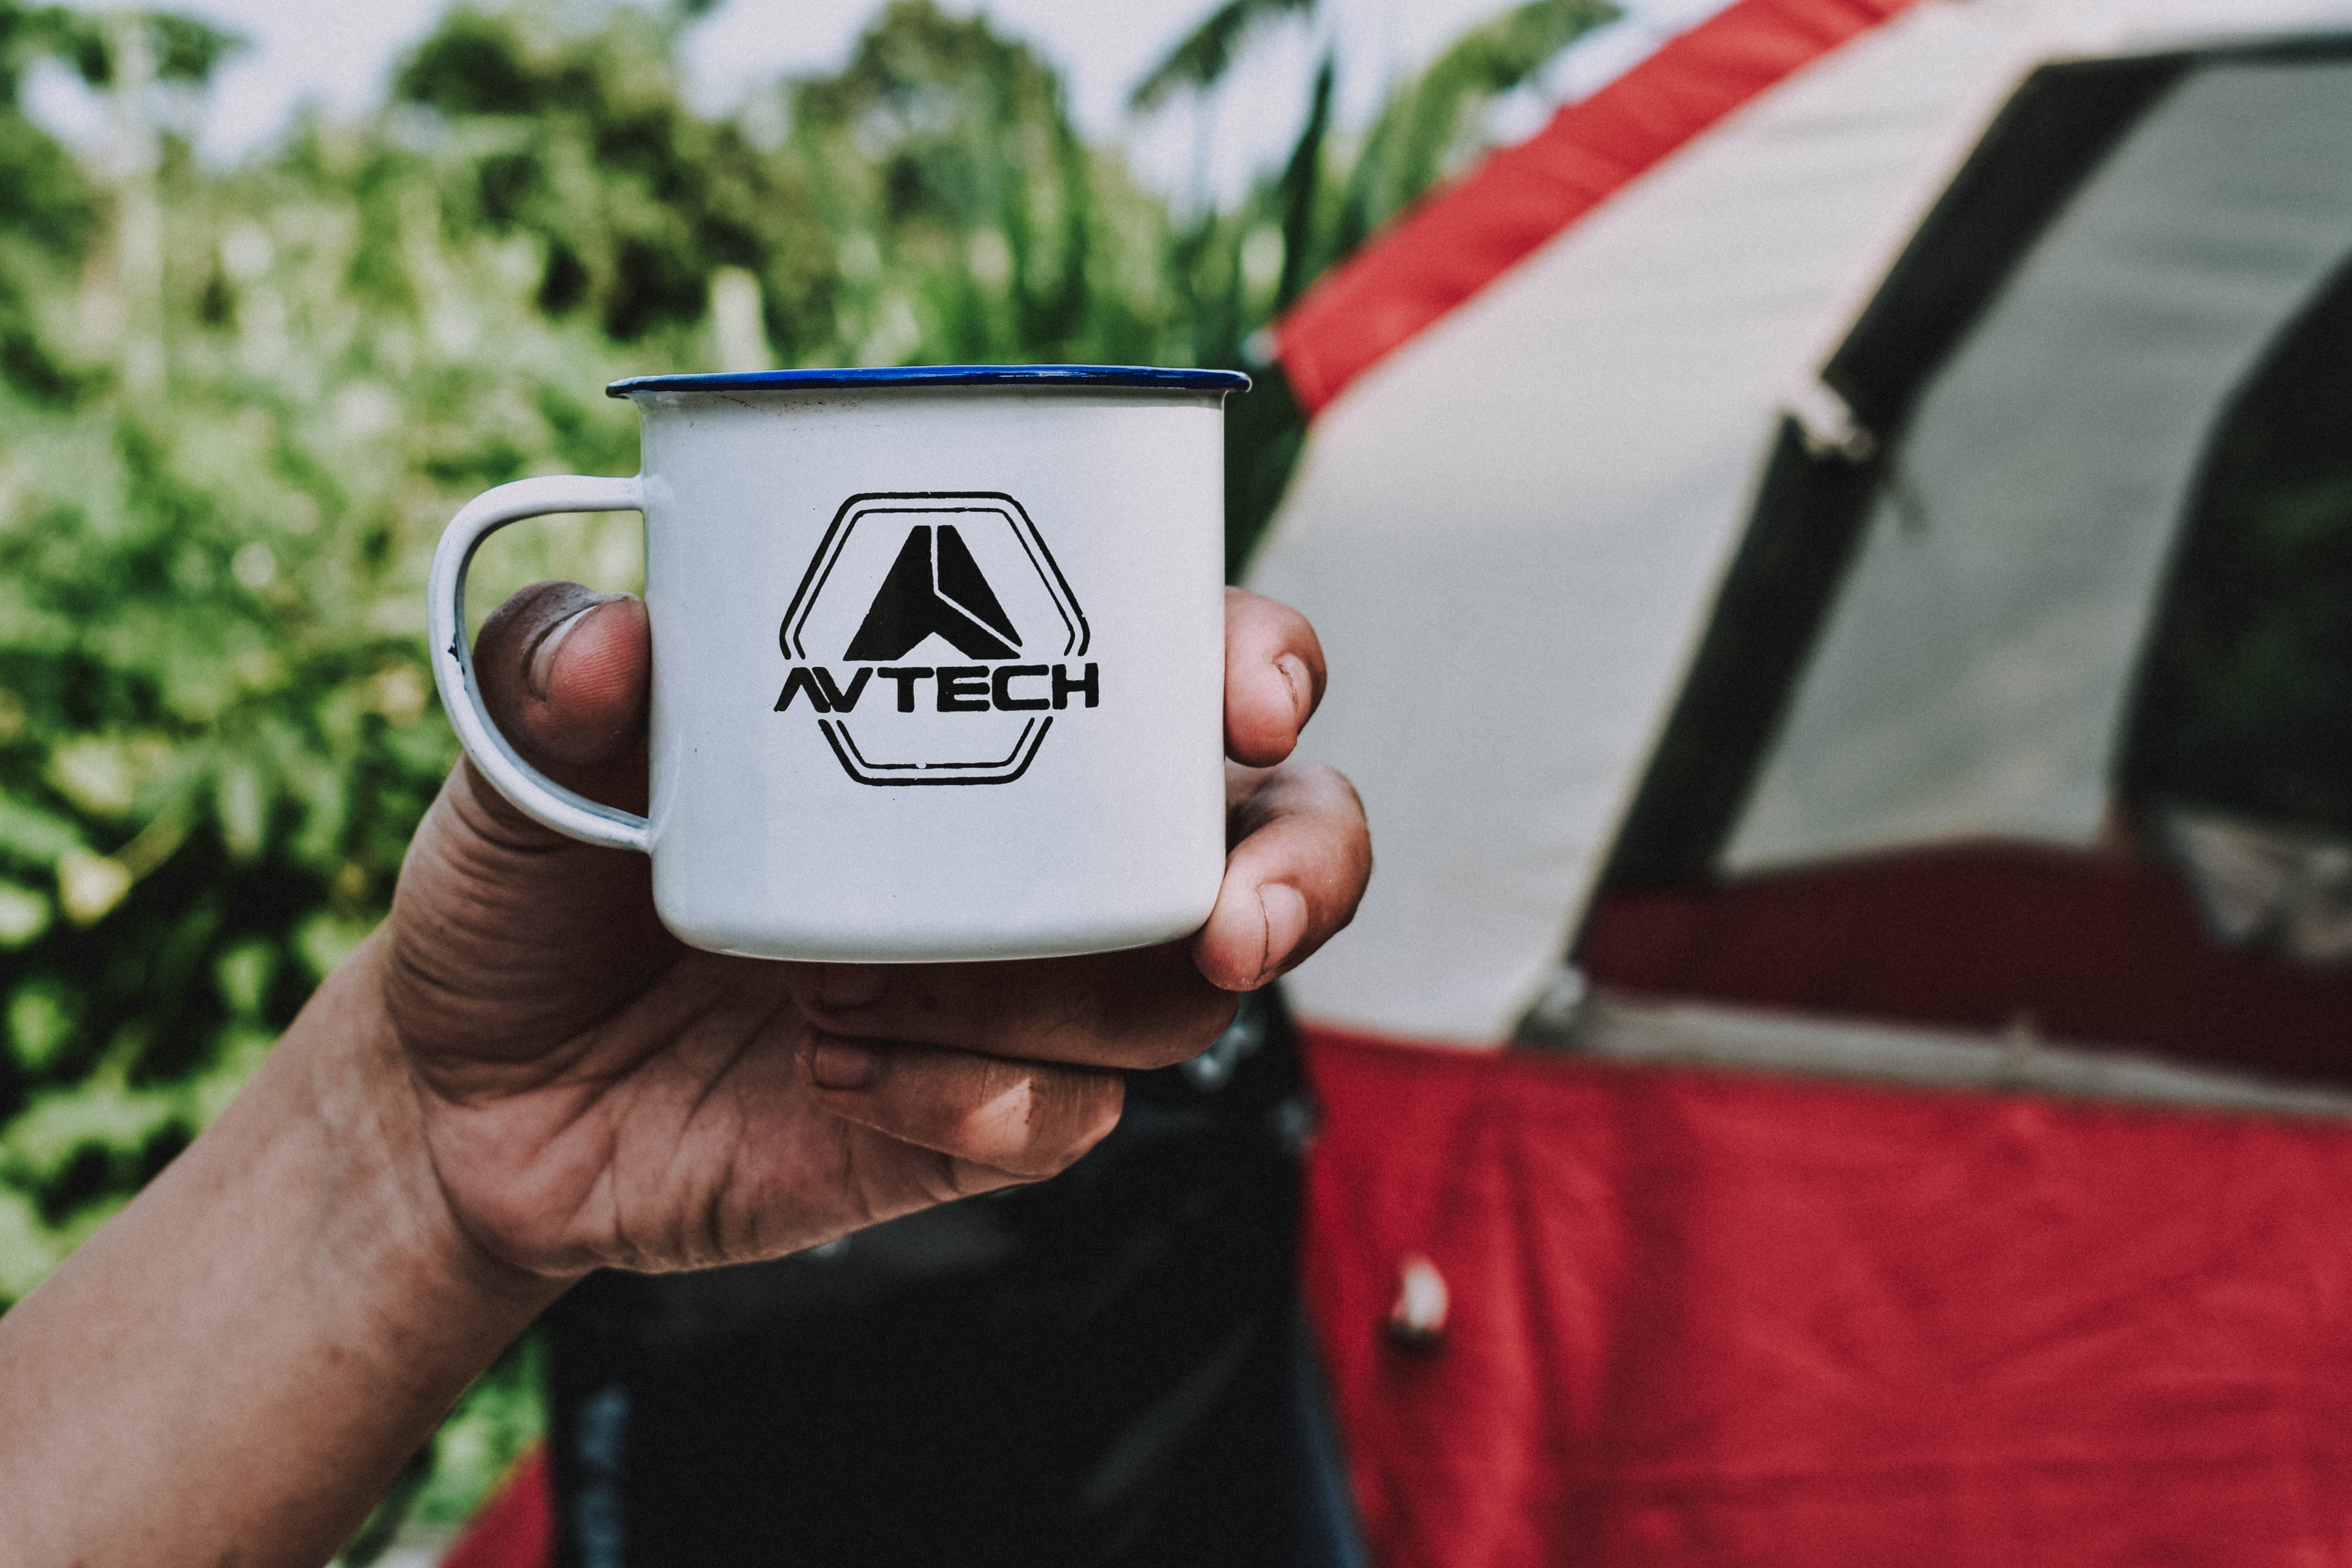
cup, hand, mug, finger, car, vehicle